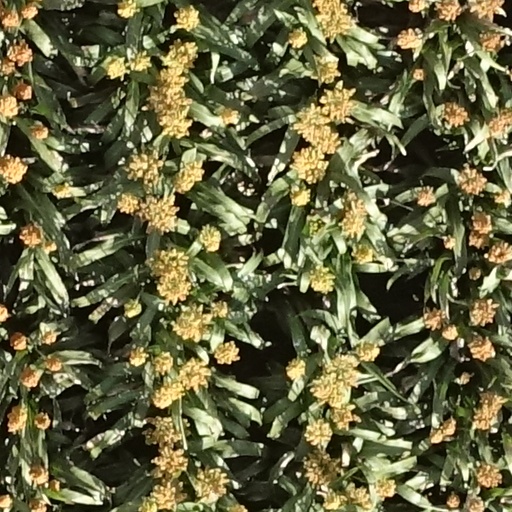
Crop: sorghum